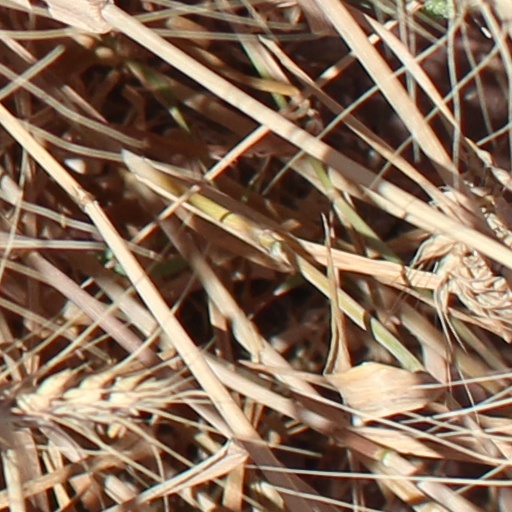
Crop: wheat